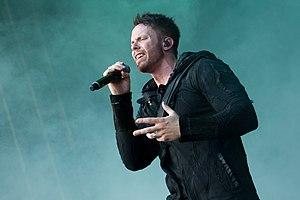
Tommy Karevik est un chanteur suédois. Il fait notamment partie des groupes de metal Seventh Wonder et Kamelot.